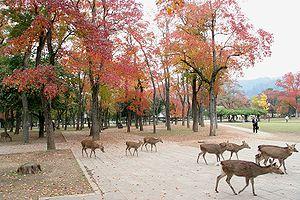
Nara est une ville du Japon, capitale de la préfecture du même nom située dans la région du Kansai, proche de Kyōto. Elle fut la capitale du Japon entre 710 et 784 et les monuments historiques de l'ancienne ville ont été inscrits au patrimoine mondial de l'humanité en 1998. La ville compte une université privée, l'université de Nara.